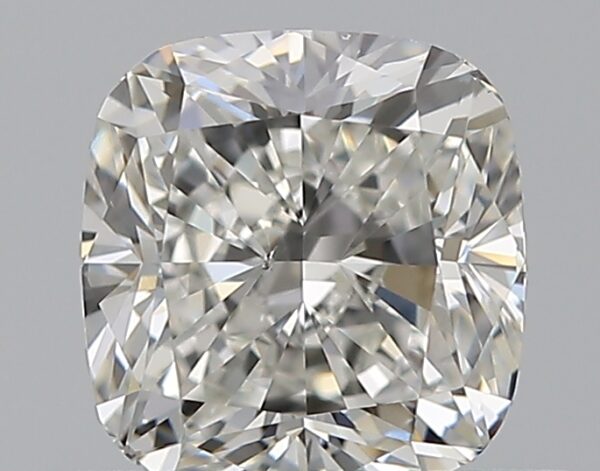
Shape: cushion
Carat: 0.72
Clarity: VS2
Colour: H
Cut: EX
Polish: EX
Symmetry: VG
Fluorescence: N
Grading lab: GIA
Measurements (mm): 5.16 x 4.92 x 3.41